Scientific celebrity

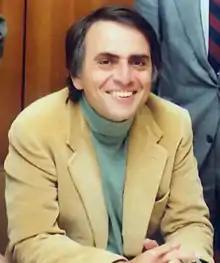
Carl Sagan

Carl Sagan was an accomplished researcher in the field of planetary science by the time he published his 1977 book "The Dragons of Eden", on the evolution of human intelligence, targeted for general, non-scientific audiences. With this book, Sagan earned the Pulitzer Prize and became famous. In 1980, Sagan hosted the television series , which cemented his status as a scientific celebrity. Time Magazine called Sagan "America's most effective salesman of science."